North Park, San Diego

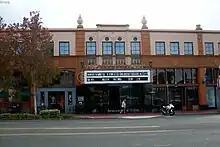
North Park Theater

In 2012, "Forbes" named North Park as one of America's best hipster neighborhoods, noting that "culturally diverse North Park is home to Craftsman cottages, cafes and diners, coffee shops, several microbreweries, boutiques, and the North Park Farmers Market. The North Park Theater and the Ray Street Arts District are also bastions of creativity in the area"